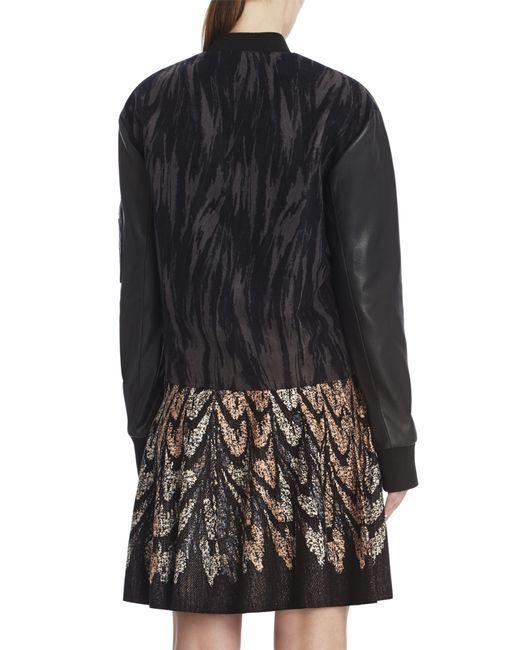
graue Damen Lederjacke mit transparentem Rücken mit Mesh-PVC für Winternächte